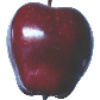
Label: red_delicious_apple